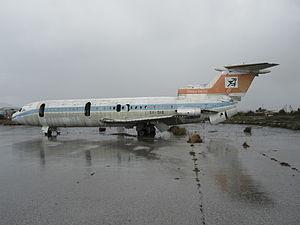
L’aéroport international de Nicosie est un ancien aéroport situé à Nicosie, à Chypre. Il est le principal aéroport du pays jusqu'à l'invasion turque de 1974, date à laquelle il est abandonné. Certains de ses locaux sont néanmoins utilisés par la Force des Nations unies chargée du maintien de la paix à Chypre.